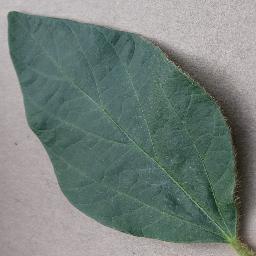
Label: Soybean___healthy